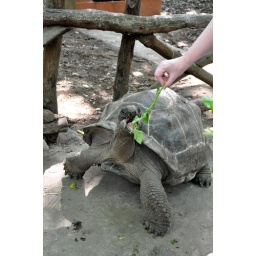
At the giant tortoise sanctuary on Prison Island off the coast of Zanzibar in Tanzania.